Clarence Kummer

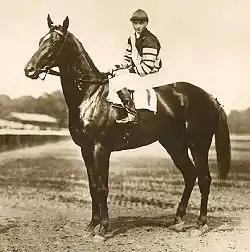
Clarence Kummer on Man o' War, 1920

Clarence Joseph Kummer (August 8, 1899 – December 18, 1930) was a U.S. Racing Hall of Fame jockey who won four American Classic Races.